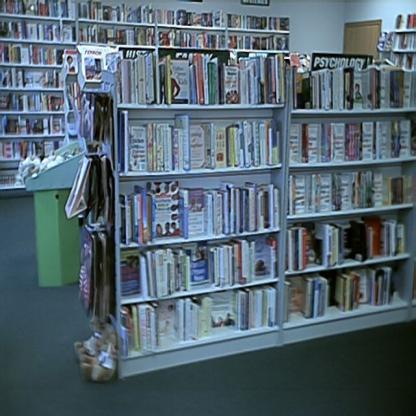
Scene: Indoor